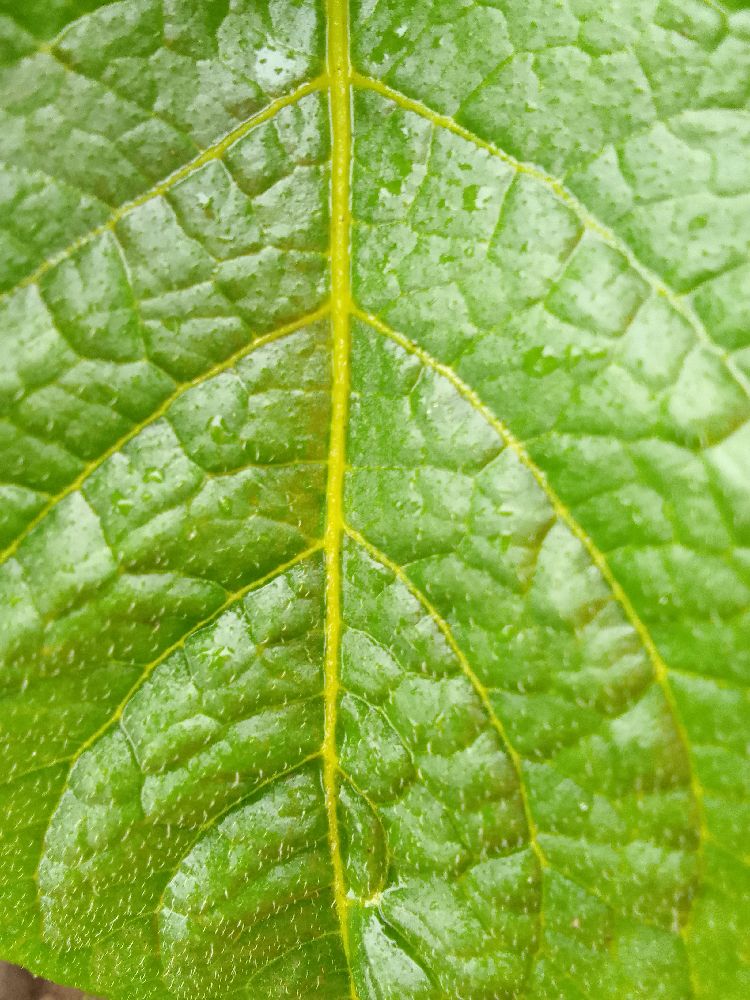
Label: Healthy